Photo booth

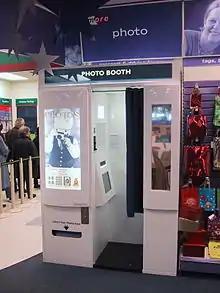
A Snap Digital Imaging booth in the UK.

A photo booth is a vending machine or modern kiosk that contains an automated, usually coin-operated, camera and film processor. Today, the vast majority of photo booths are digital.